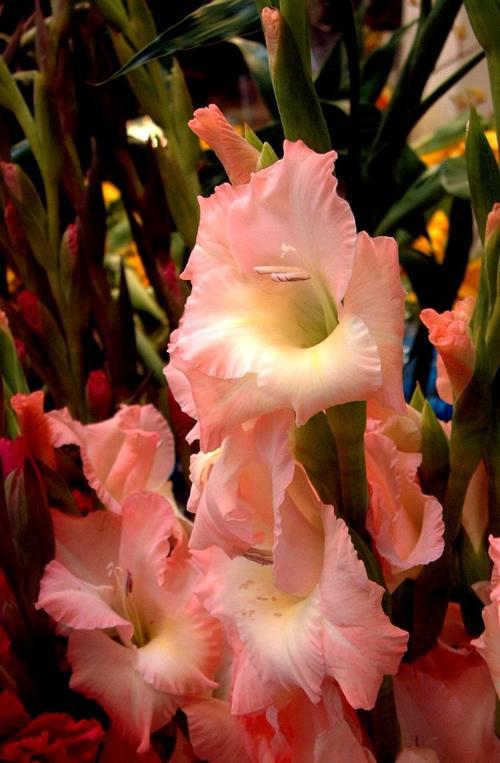
Label: sword lily